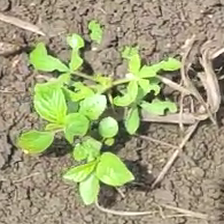
Weed species: Lamber_Quarter_plant(Chenopodium )